Mike Mansfield

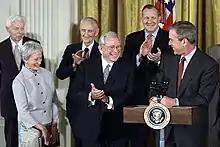
Just a few months before his death, Mansfield appears behind Howard Baker, the new U.S. Ambassador to Japan with President George W. Bush, June 26, 2001

Throughout his later years, Mansfield lived in Washington, D.C., where he remained active, delivering speaking engagements well into his nineties and working from his office at Goldman Sachs until the week before his death.